Feaster Five Road Race

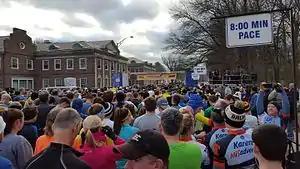
The Feaster Five starting line in Andover, Massachusetts in 2015

The 8-kilometer race begins on Main Street at the intersection of Route 28 and Route 133. The first mile is mostly uphill and goes through the historic Andover Center. The course then turns left of Morton Street, left on Bartlett Street, and then a right onto Chestnut Street. It then makes a left onto Pasho Street. a right onto Summer Street, a left onto Washington Street, a left onto Elm Street, a right on Maple Street, and then a quick left turn on Walnut Avenue. When the runner take a right onto High Street they join up with the runners from the 5-kilometer race. The 8-kilometer runners keep to the right side of the street while the 5-kilometer runners keep to the left. The race then proceeds to a left on Haverhill Street for approximately 1/2 mile, then makes a right turn on York Street and uphill to the finish at the Brickstone Square parking lot. There are typically stands in the Brickstone Square parking lot giving food and drinks to the runners, including apple pie.